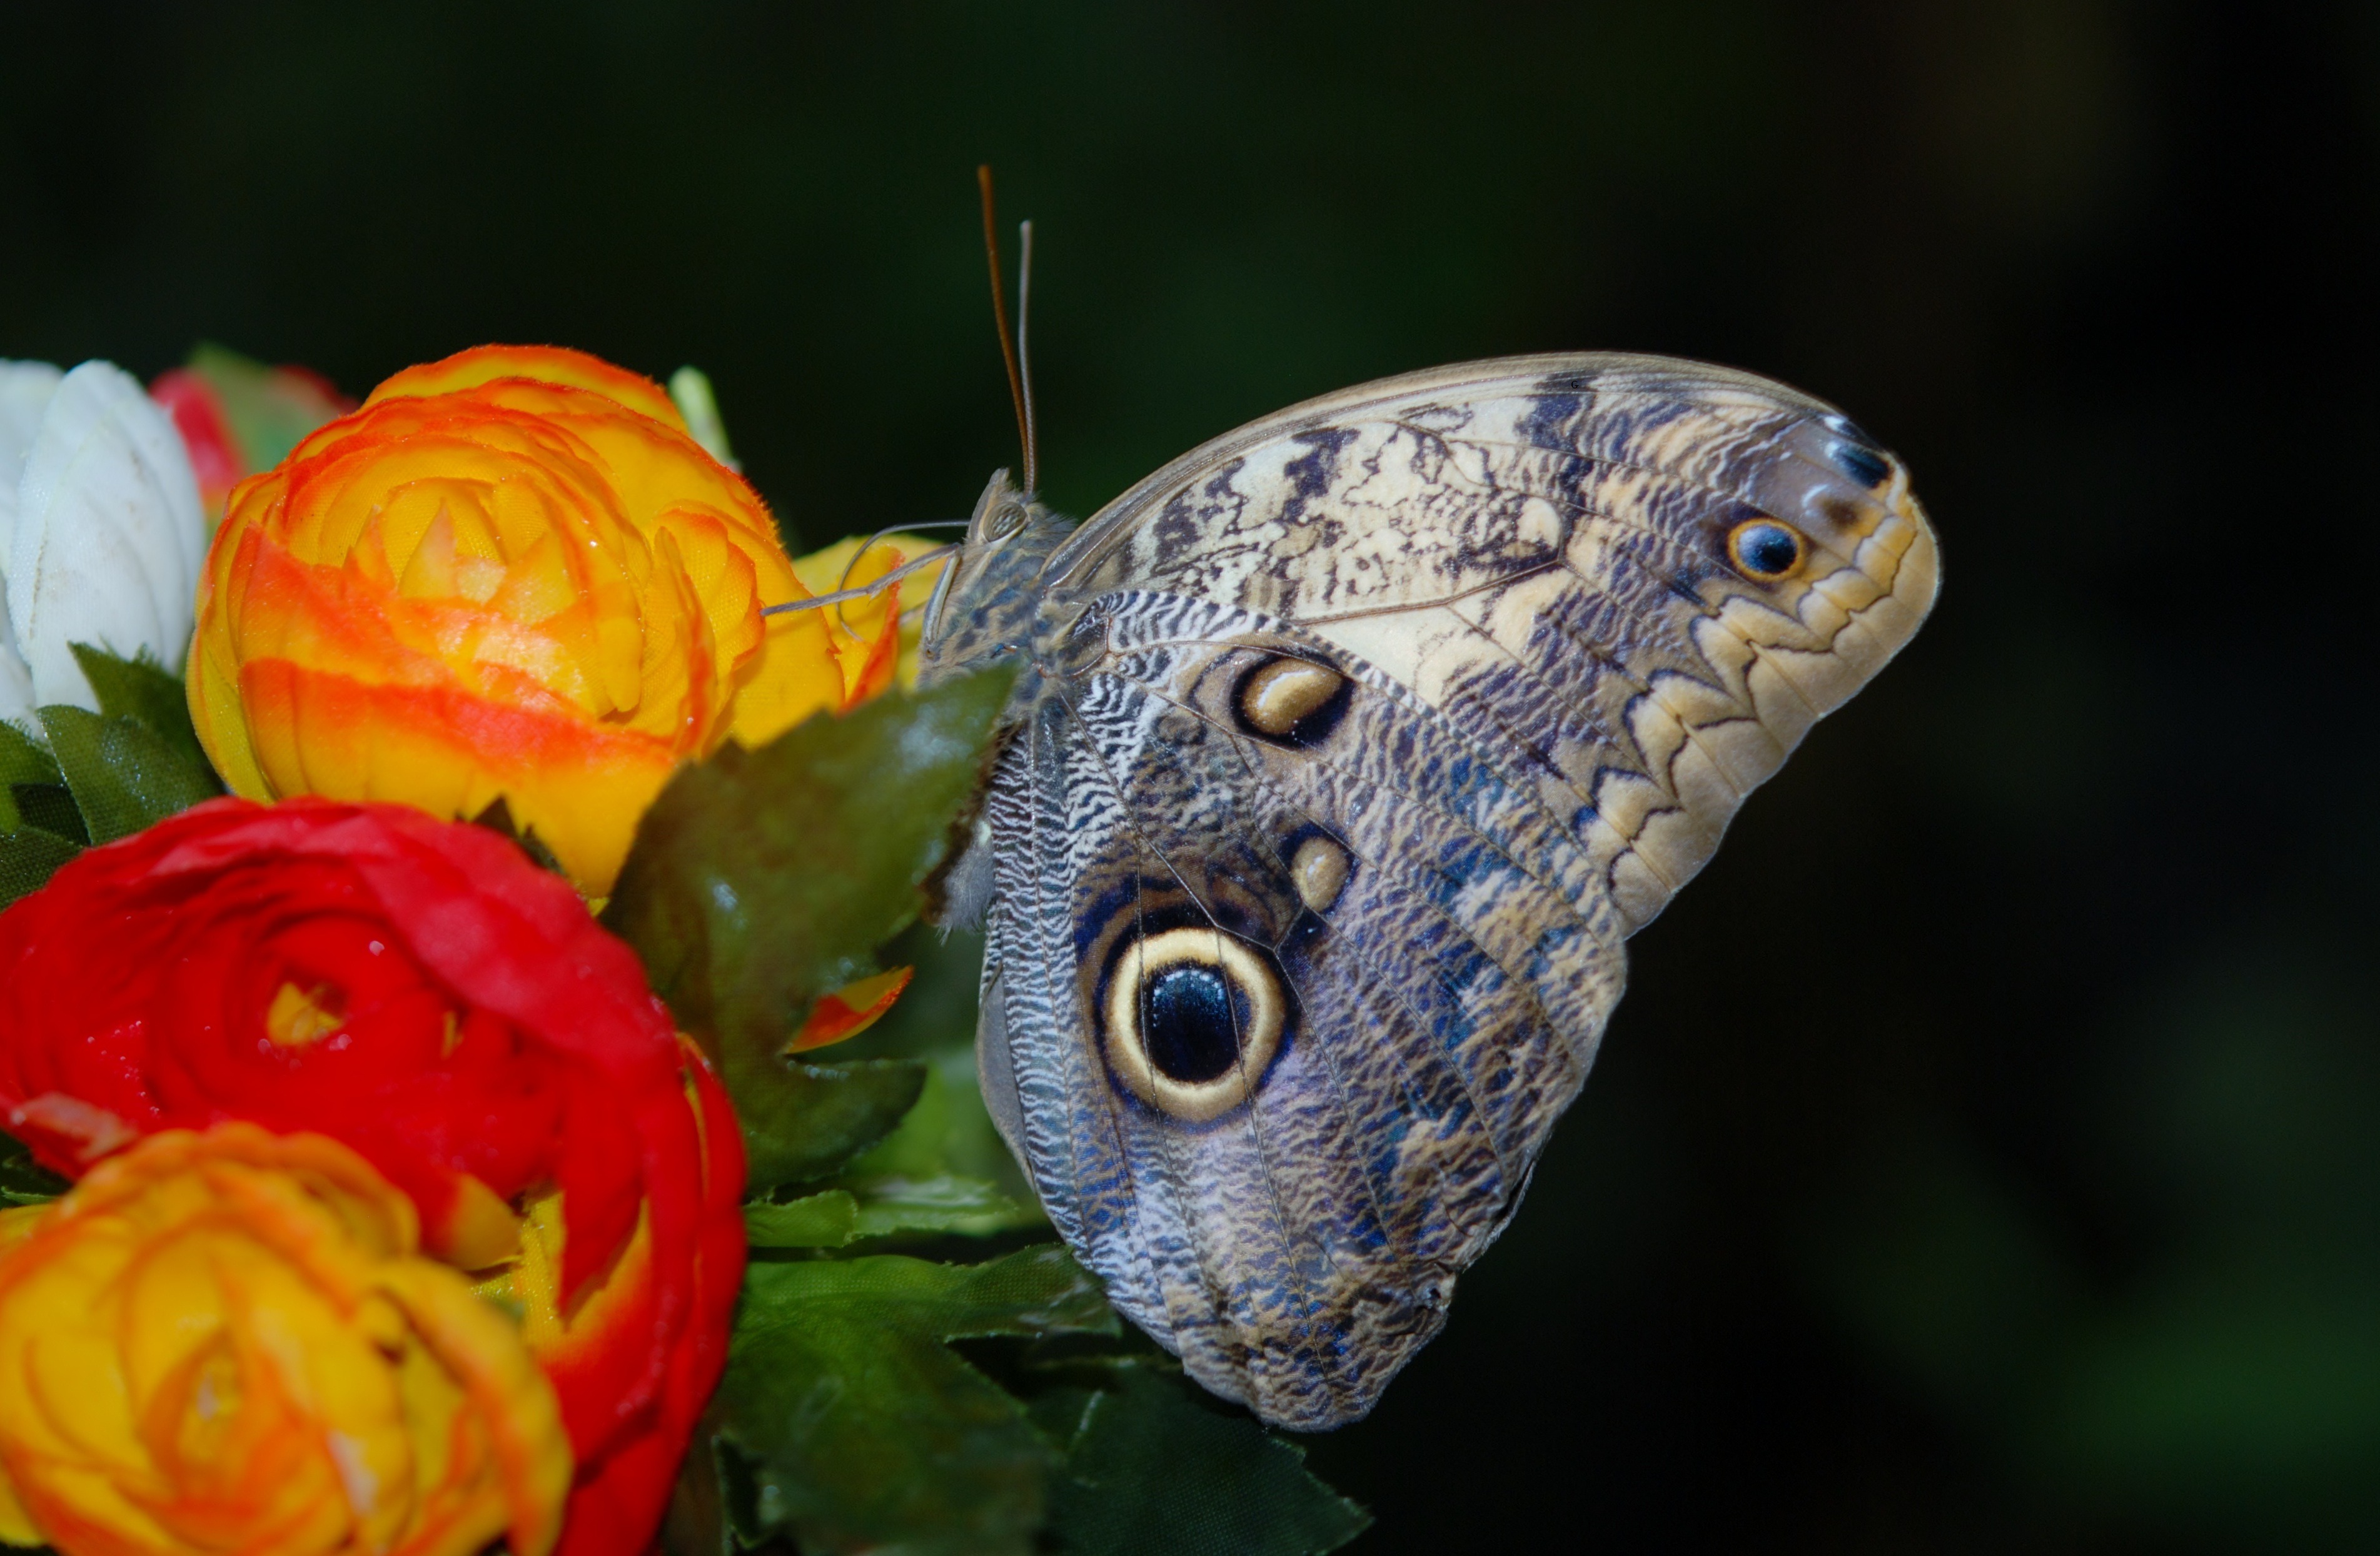
nature, white, photography, leaf, flower, animal, rose, green, red, insect, brown, blue, butterfly, flora, fauna, red rose, invertebrate, close up, leaves, animals, macro photography, pollinator, morpho peleides, moths and butterflies, elymnias hypermnestra